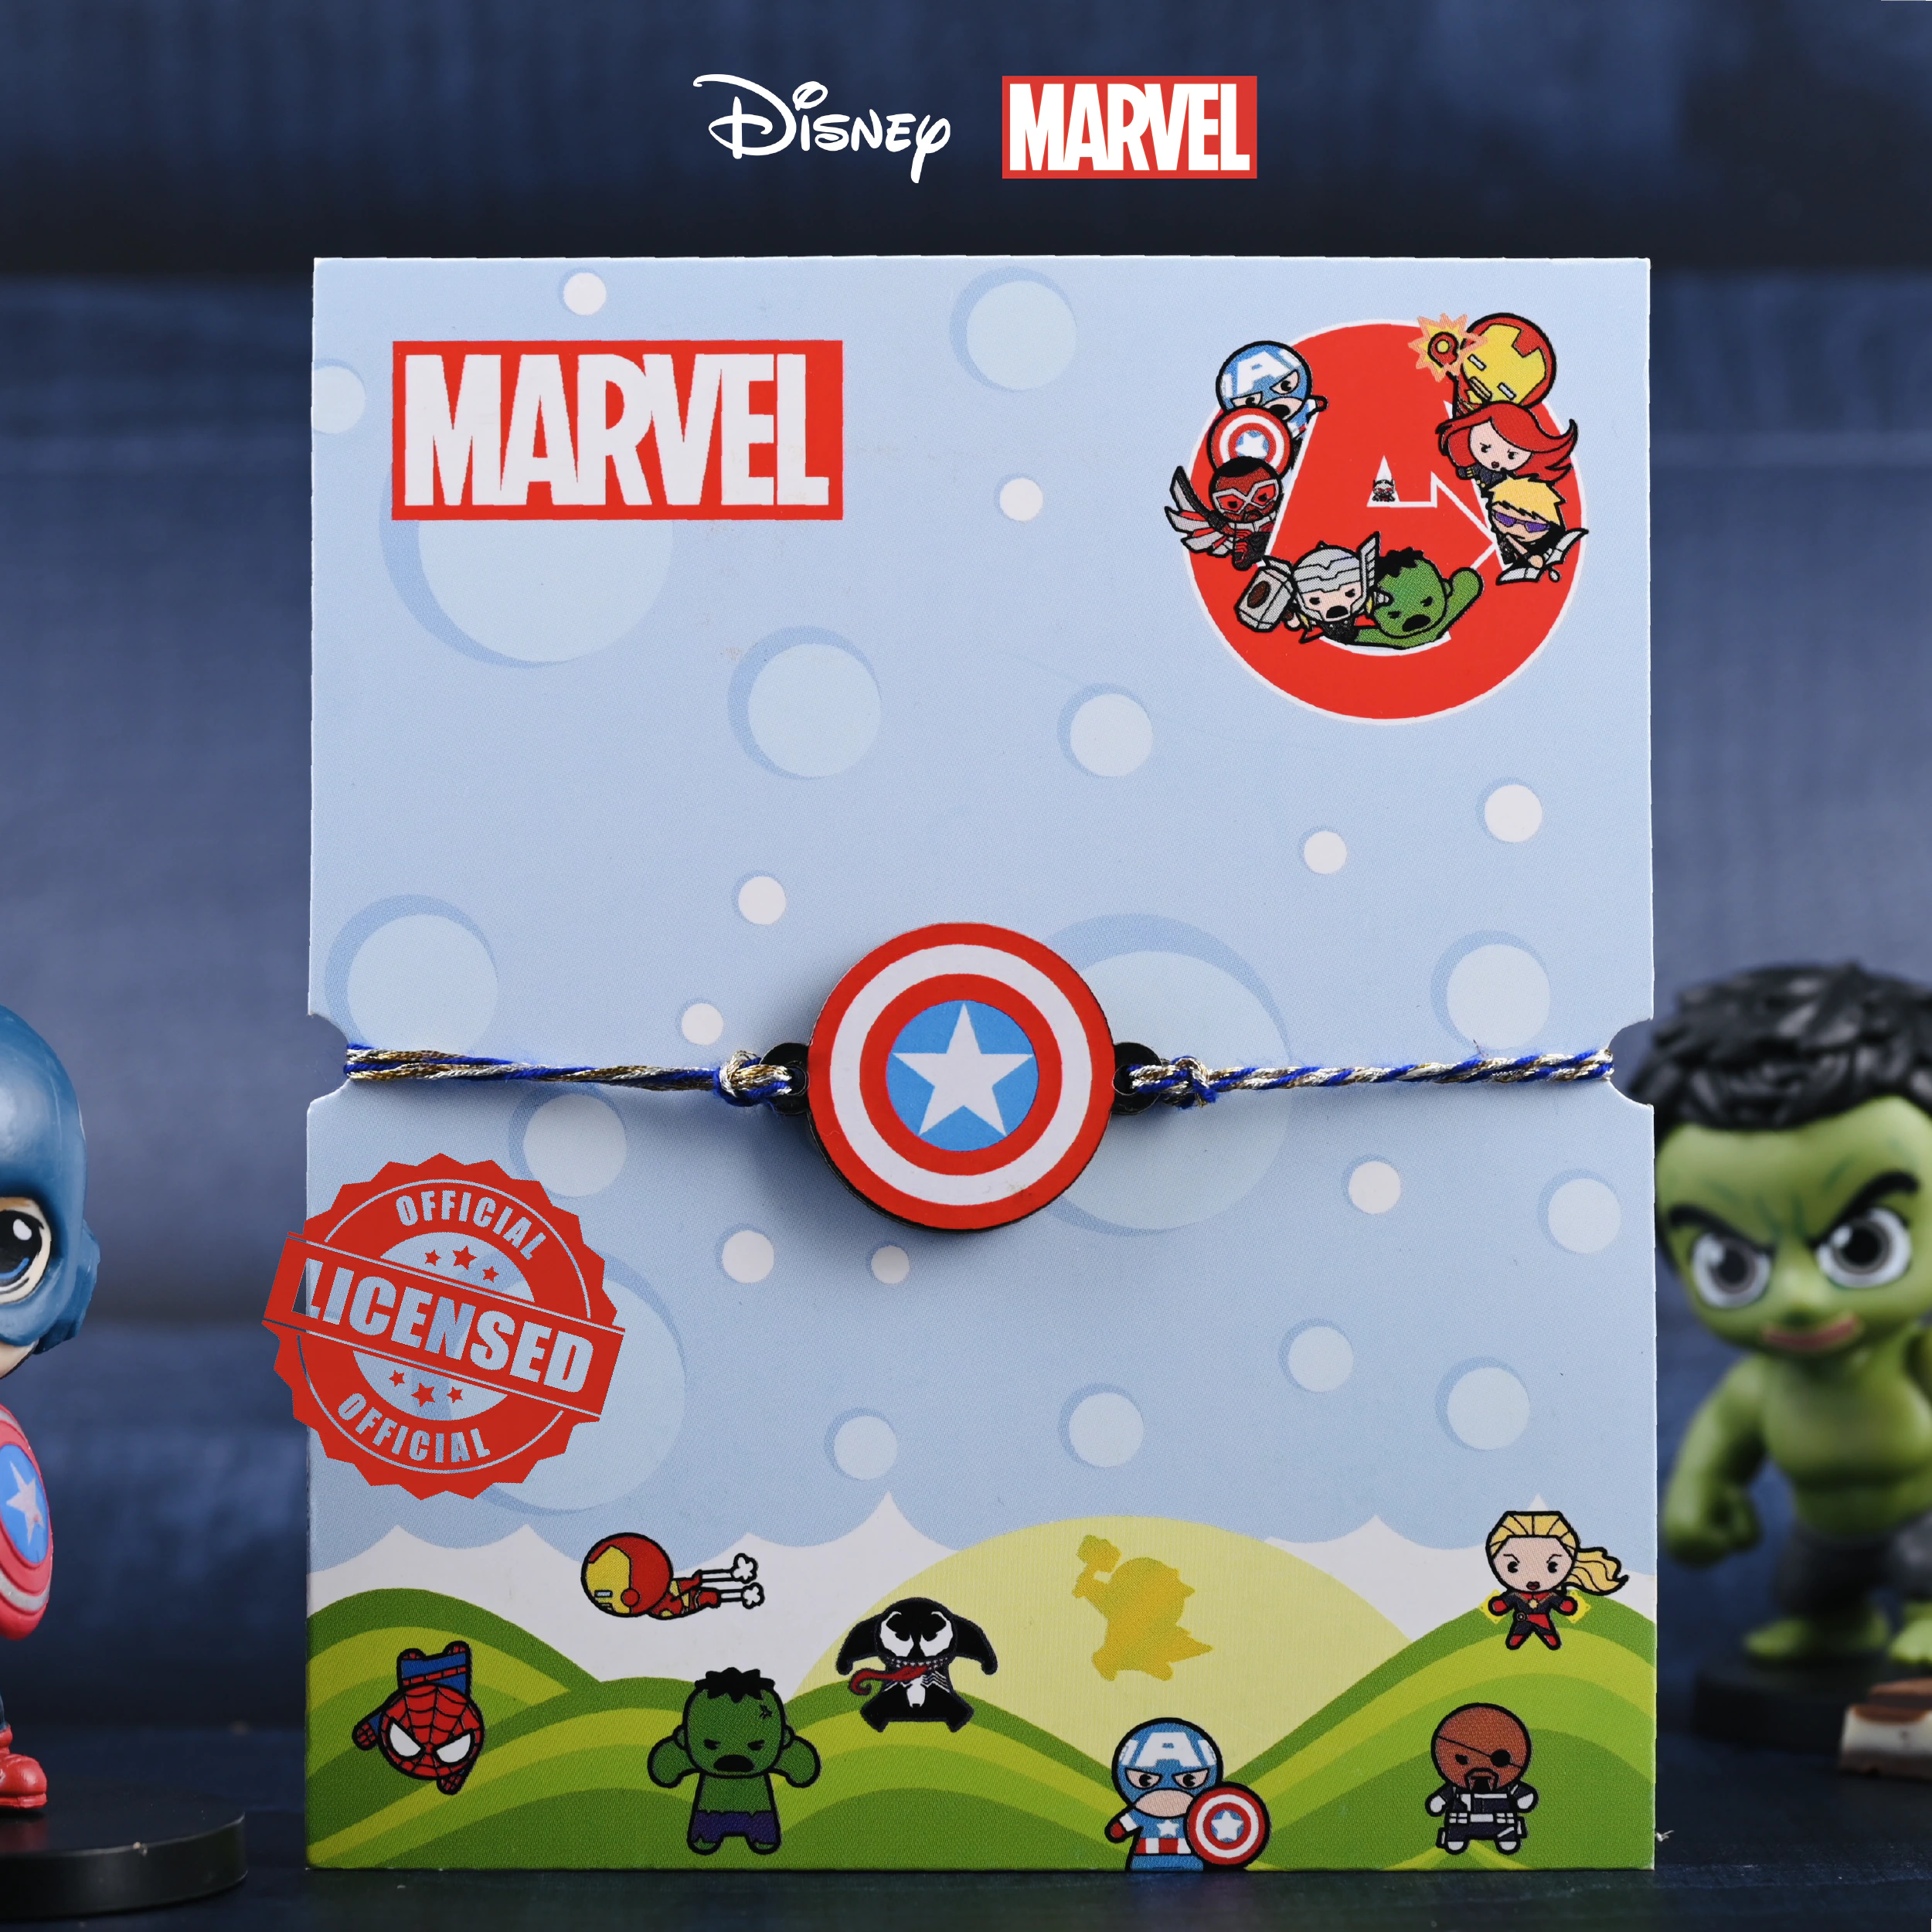
 The Stone Aisle Pack of 5 Rakhi for Kids - Avengers and Disney Characters - Shield, Captain America, Spiderman, Donald Duck, Hulk
Type: Rakhis
Brand: The Stone Aisle
Price: Rs. 449
 Celebrate Raksha Bandhan with this delightful pack of 5 Rakhis, specially designed for kids. Featuring their favorite characters from Avengers and Disney - captain america sheild, Captain America, Spiderman, Donald Duck, and Hulk - these Rakhis are sure to bring a smile to their faces. Made with high-quality materials, these Rakhis are both durable and comfortable, ensuring they last long after the celebrations are over.The vibrant and attractive colors make these Rakhis stand out, adding a fun and festive touch to the occasion. Each Rakhi is adjustable, making them perfect for kids of all ages and wrist sizes. These Rakhis not only serve as a beautiful symbol of the sibling bond but also as a memorable keepsake for your little ones.
Features: Adorable Characters: Featuring popular characters Captain America Shield, Captain America, Spiderman, Donald Duck, and Hulk.,Durable Material: Made with high-quality materials ensuring durability and comfort.,Vibrant Colors: Bright and attractive colors that kids will love.,Perfect for Raksha Bandhan: A delightful gift to strengthen the bond between siblings.,Adjustable Size: Easily adjustable to fit wrists of all sizes, suitable for kids of all ages.